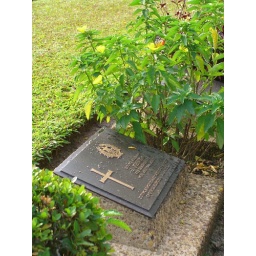
I caught this just a split second after the butterfly settled on the plant over this marker